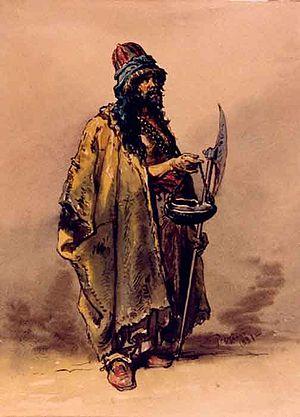
Un derviche est une personne qui suit la voie ascétique soufie, requérant l'acceptation du dénuement comme voie de recherche spirituelle ainsi que le choix de vie d'une pauvreté et d'une austérité extrêmes, semblable aux moines des ordres mendiants chrétiens ou aux sādhus hindous, bouddhistes ou jaïns. Il s'agit d'une pauvreté matérielle pour parvenir à la connaissance de soi et des mystères de l'univers, impliquant une recherche des mystères de la création. Il convient de faire barrage à toutes les convoitises du monde matériels quelles que soient leurs formes, et de rechercher l'élévation spirituelle en prenant pour guide les meilleurs exemples que sont les prophètes, et en suivant la Tarîqa comprise comme voie de préparation des capacités intellectuelles à percevoir d'autres dimensions que celles qui, dans le monde matériel, sont accessibles par les cinq sens dont sont dotés les êtres humains.